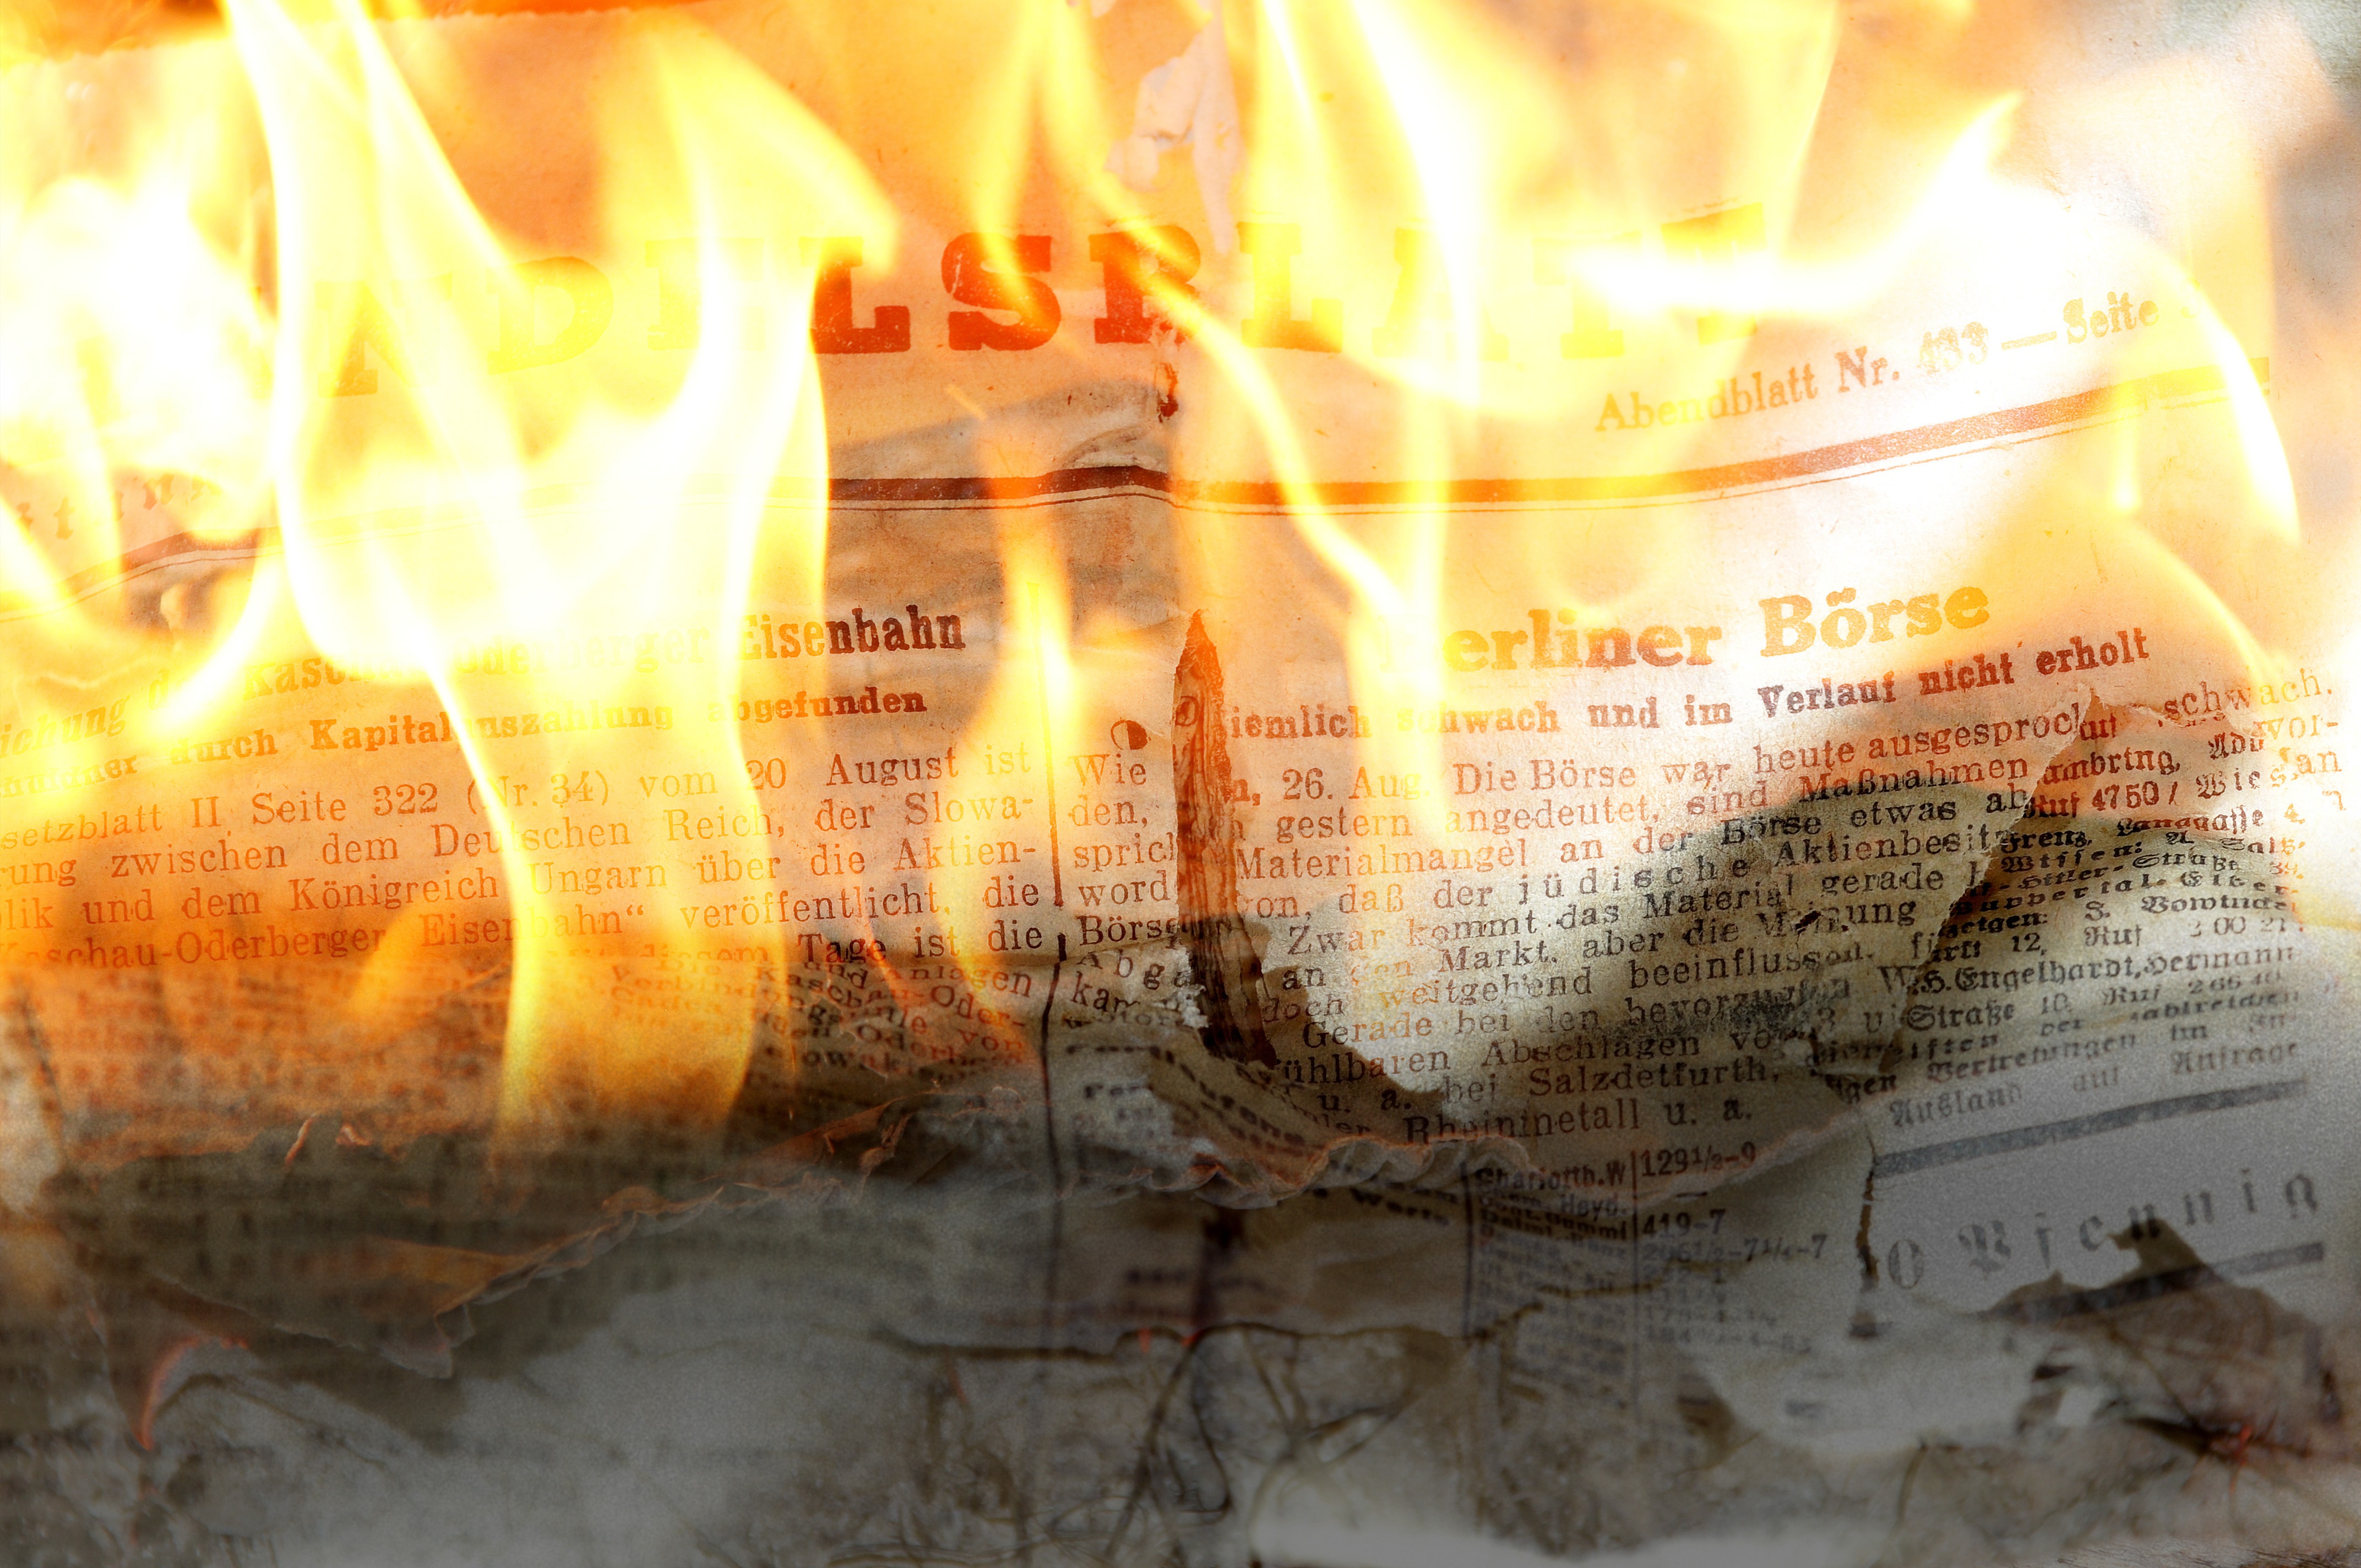
newspaper, food, flame, fire, paper, close, burn, font, daily newspaper